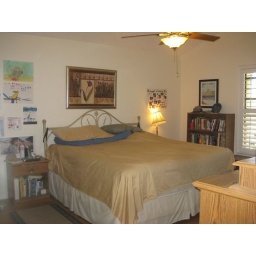
Standing in the master bedroom doorway. You can see the book case I was talking about in the other picture.